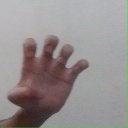
अक्षर: झ